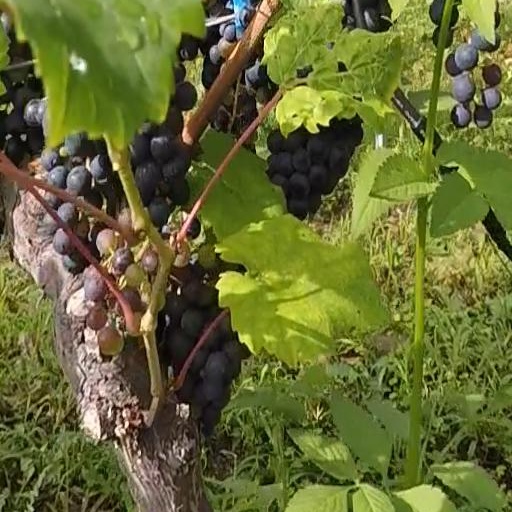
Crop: grape